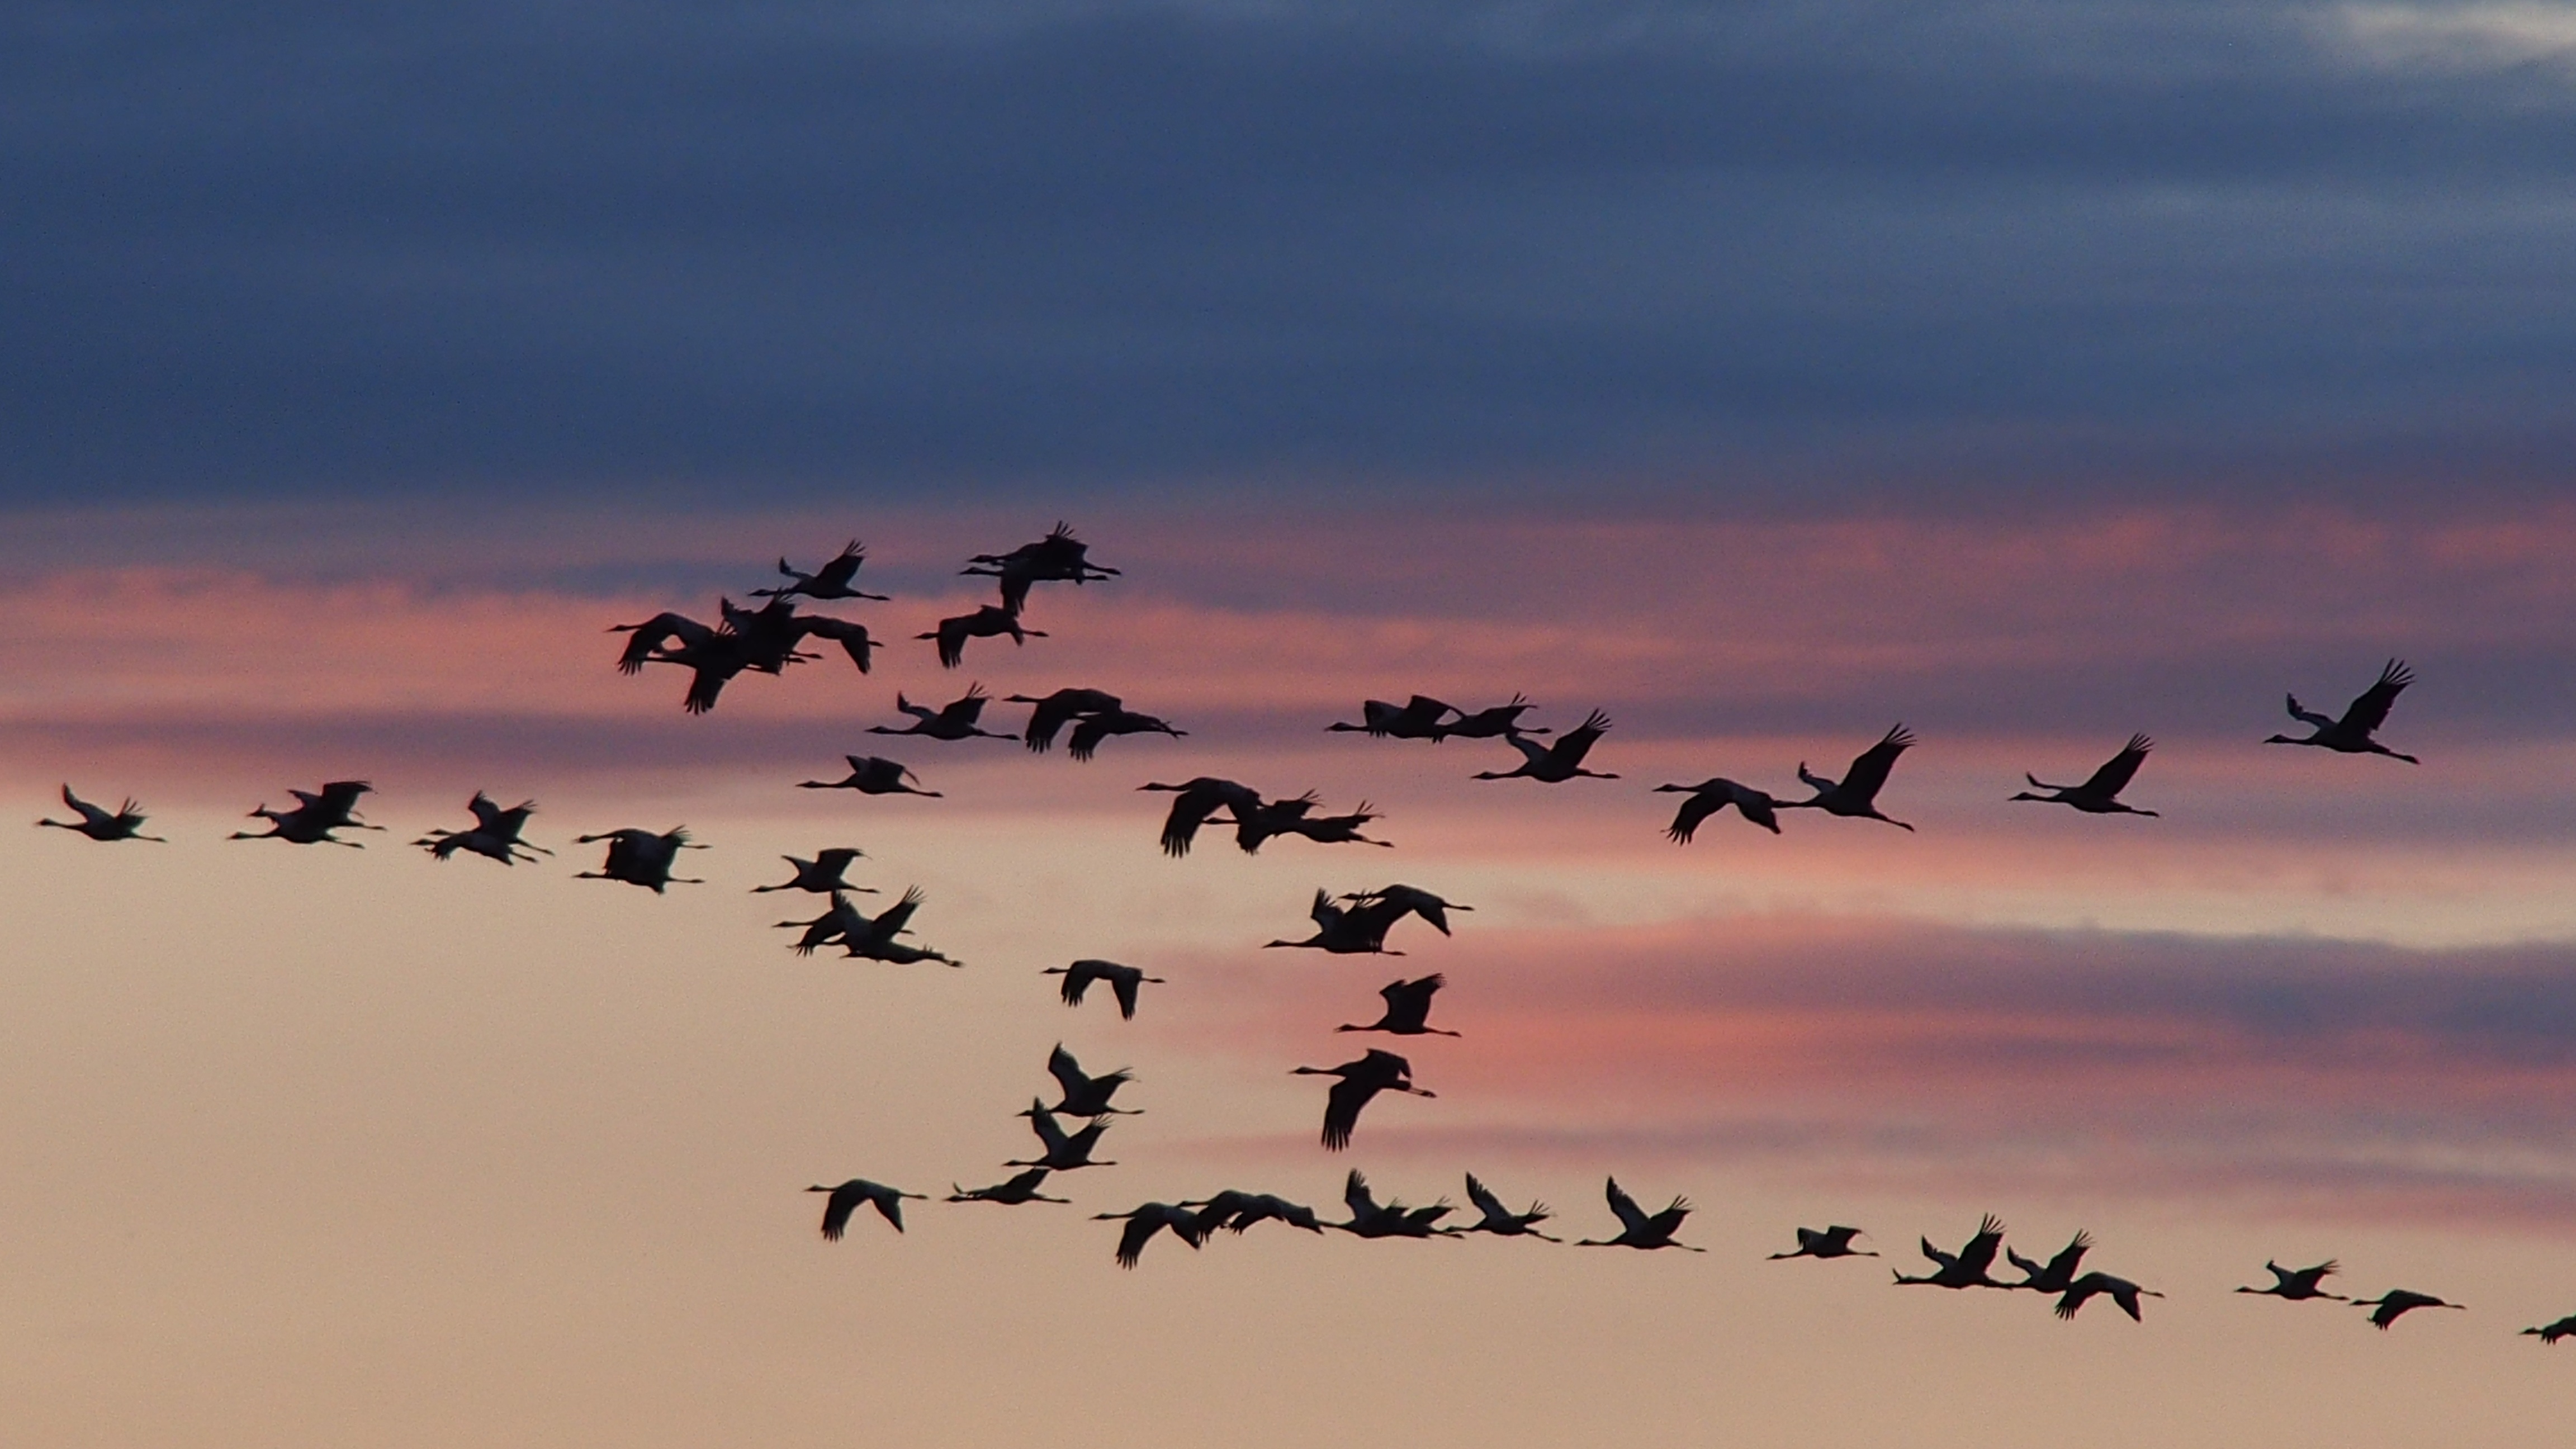
branch, bird, sky, sunrise, sunset, morning, dawn, flock, dusk, birds, cranes, water bird, bird migration, migratory birds, atmospheric phenomenon, animal migration, crane like bird